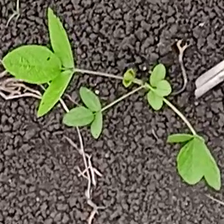
Weed species: Asian_Pigeonwings_(Clitoria Ternatea)